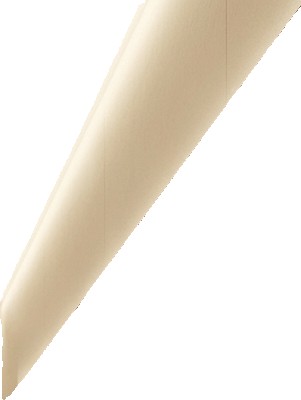
Surface category: wall